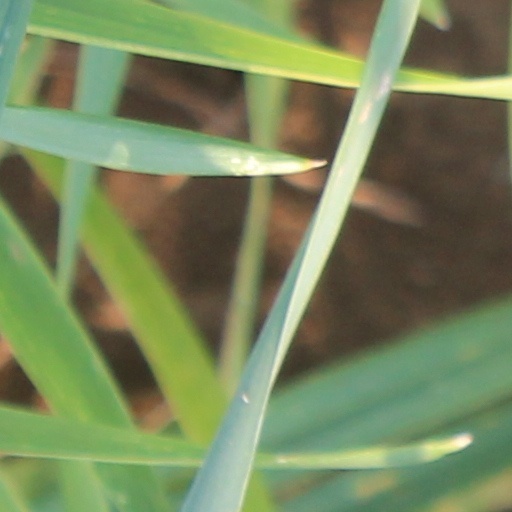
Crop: wheat